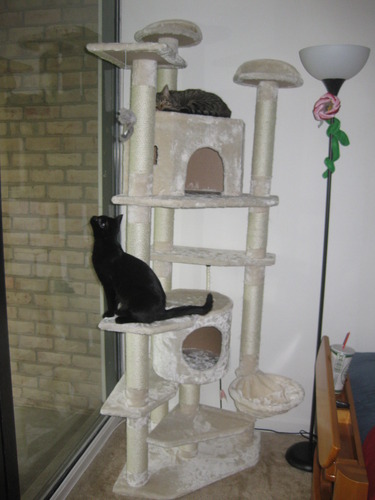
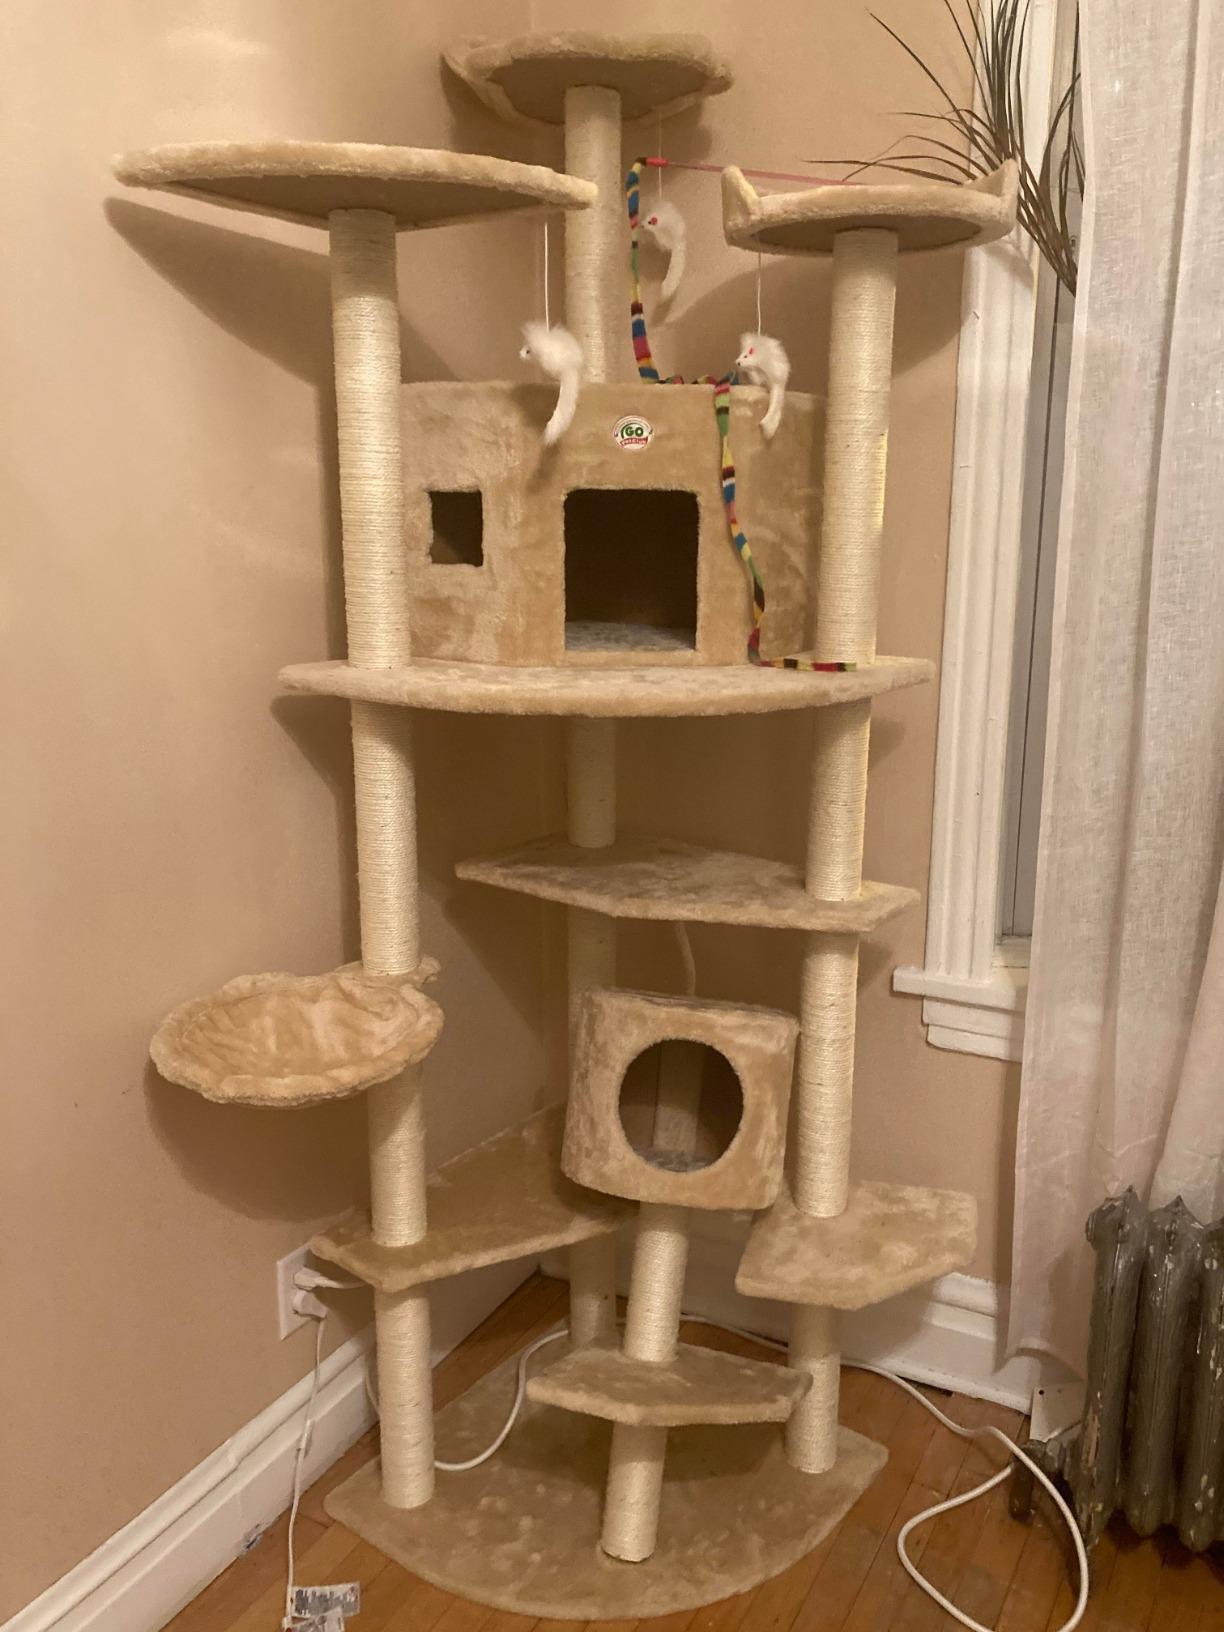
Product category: items_cat tree
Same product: no